Northern Kentucky University

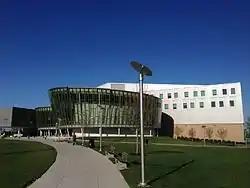
Griffin Hall

Northern Kentucky University's academic programs are organized into seven colleges. The College of Informatics, founded in 2006, replaced the College of Professional Studies. In July 2015, the School of the Arts was created, uniting the Music, Theatre & Dance, and Visual Arts programs within the College of Arts & Sciences. In 2018, the former Honors Program became the Honors College.